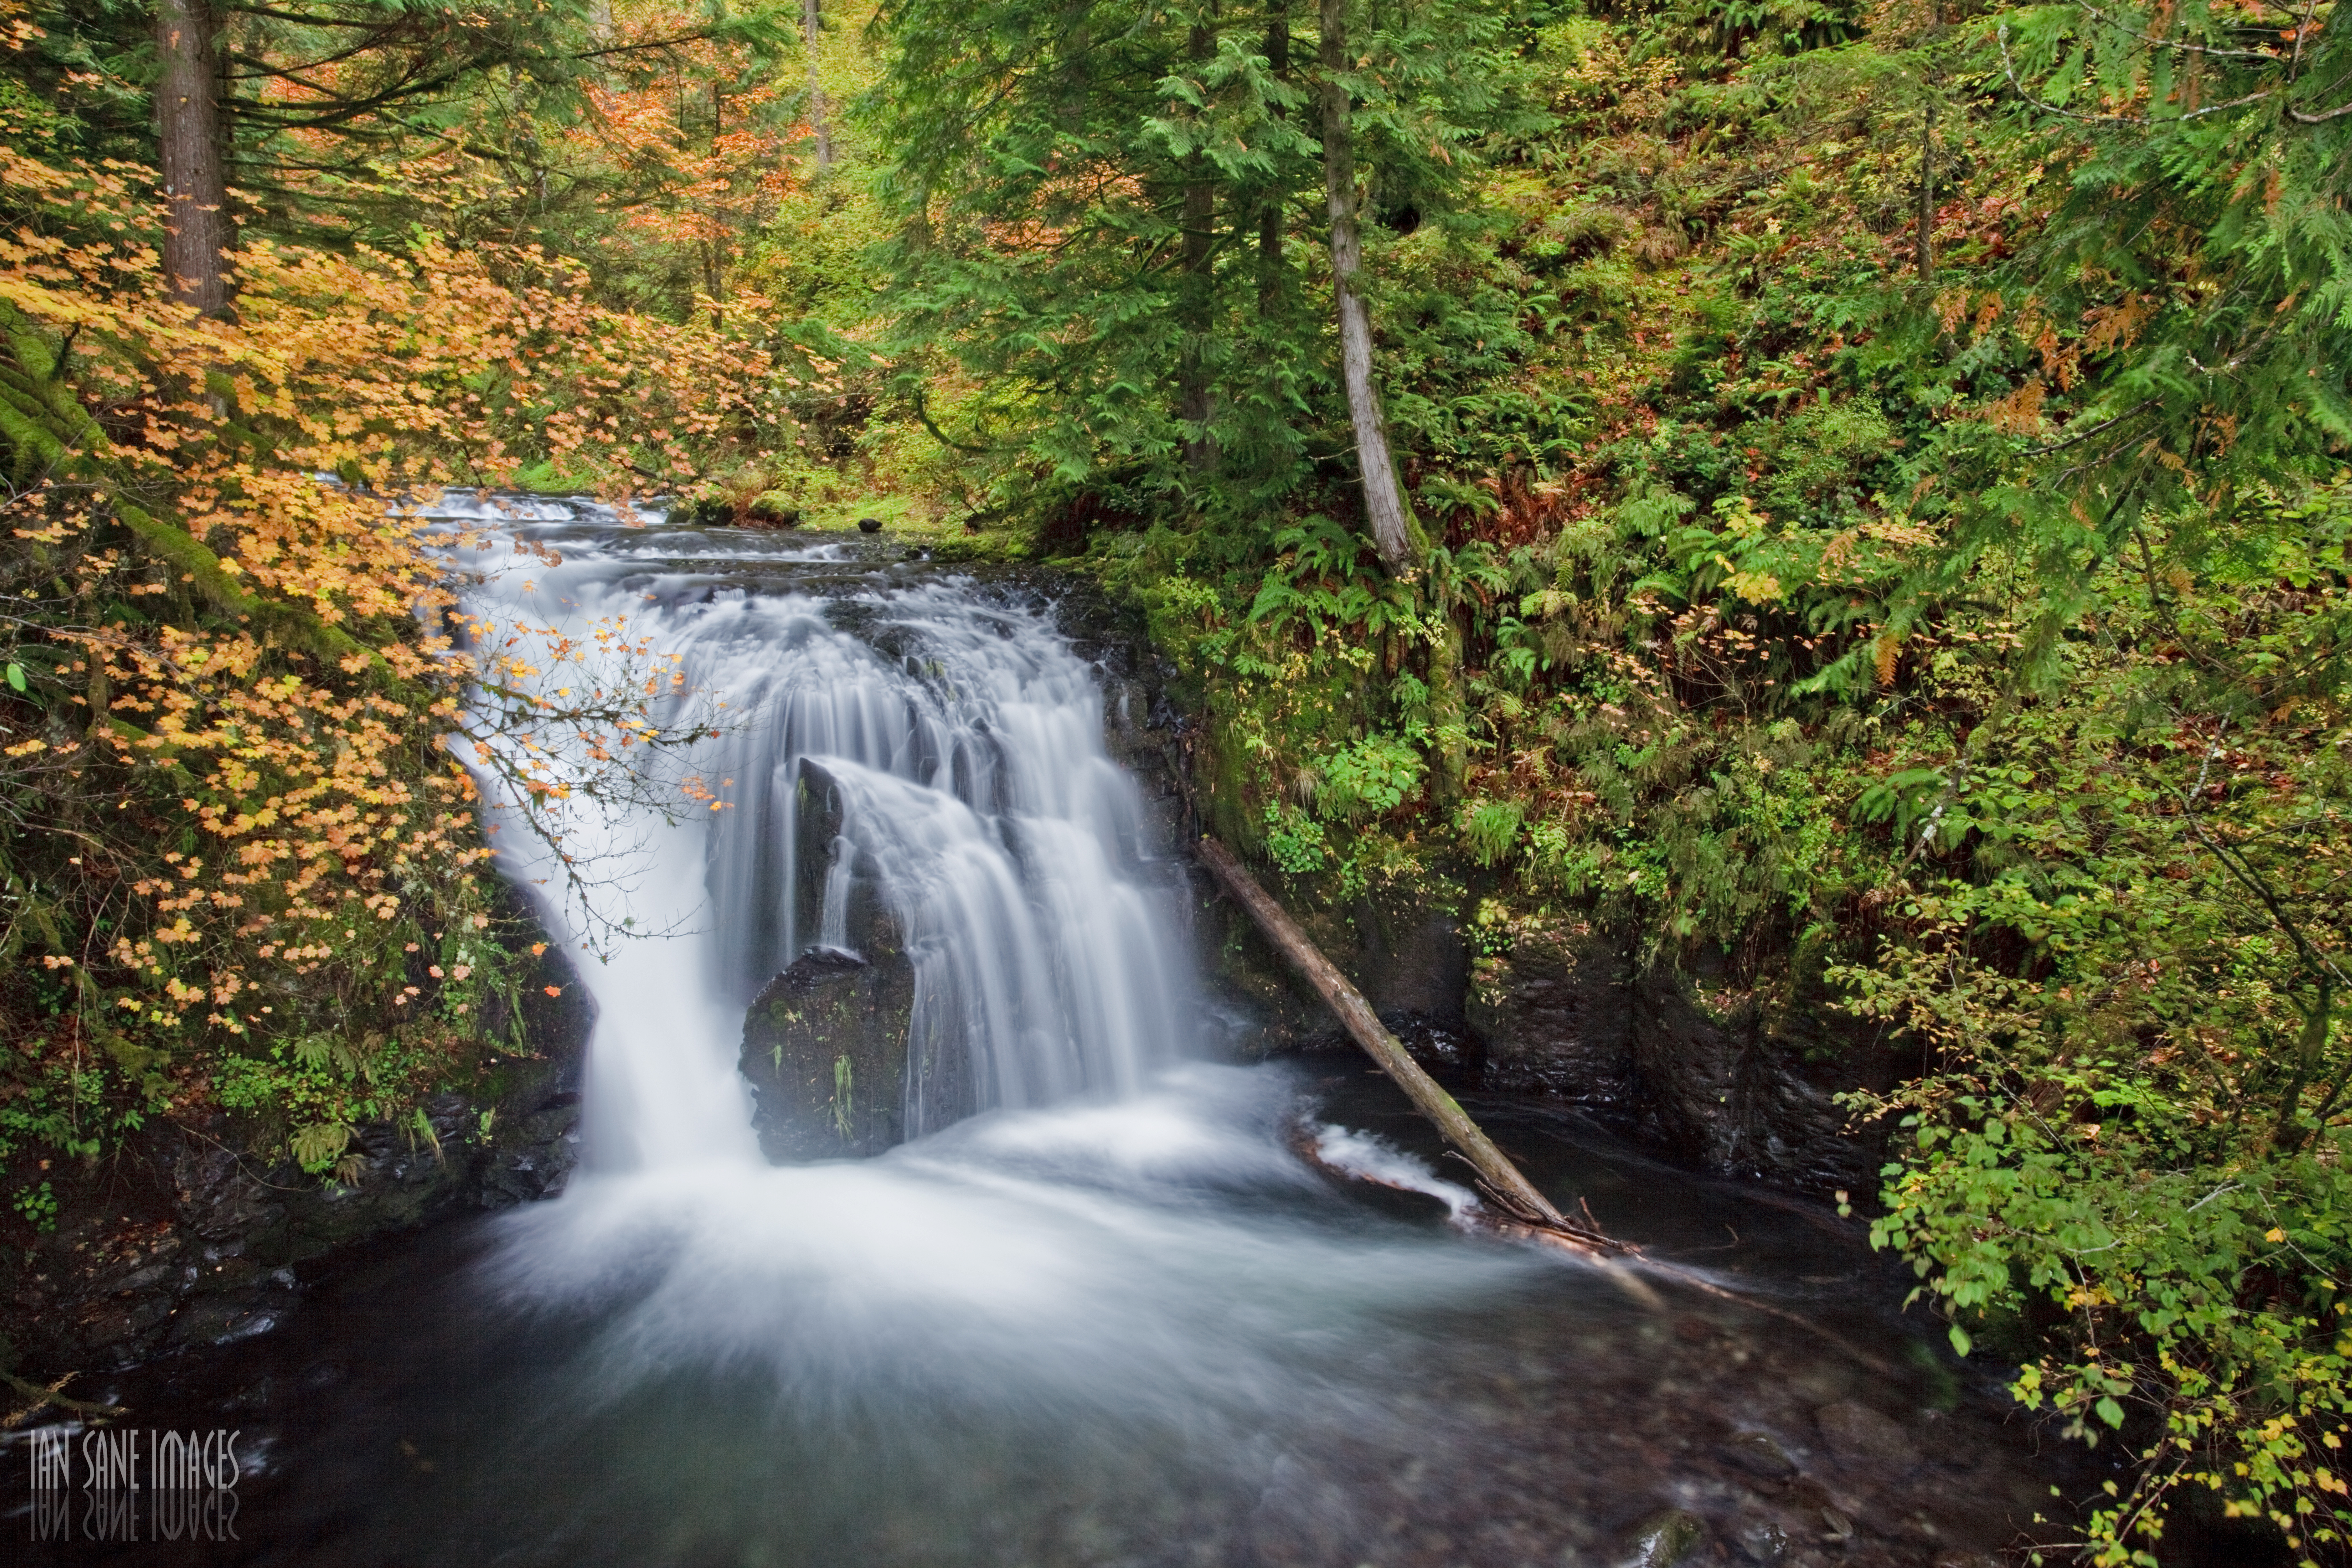
tree, water, nature, forest, waterfall, creek, wilderness, mountain, hiking, trail, leaf, fall, river, stream, brook, cascade, jungle, hike, autumn, gorge, season, body of water, trees, long, woods, exposure, colors, rainforest, falls, little, wasserfall, images, woodland, habitat, water feature, larch, watercourse, veil, oregon, columbia, ian, sane, bridal, multnomah, state park, natural environment